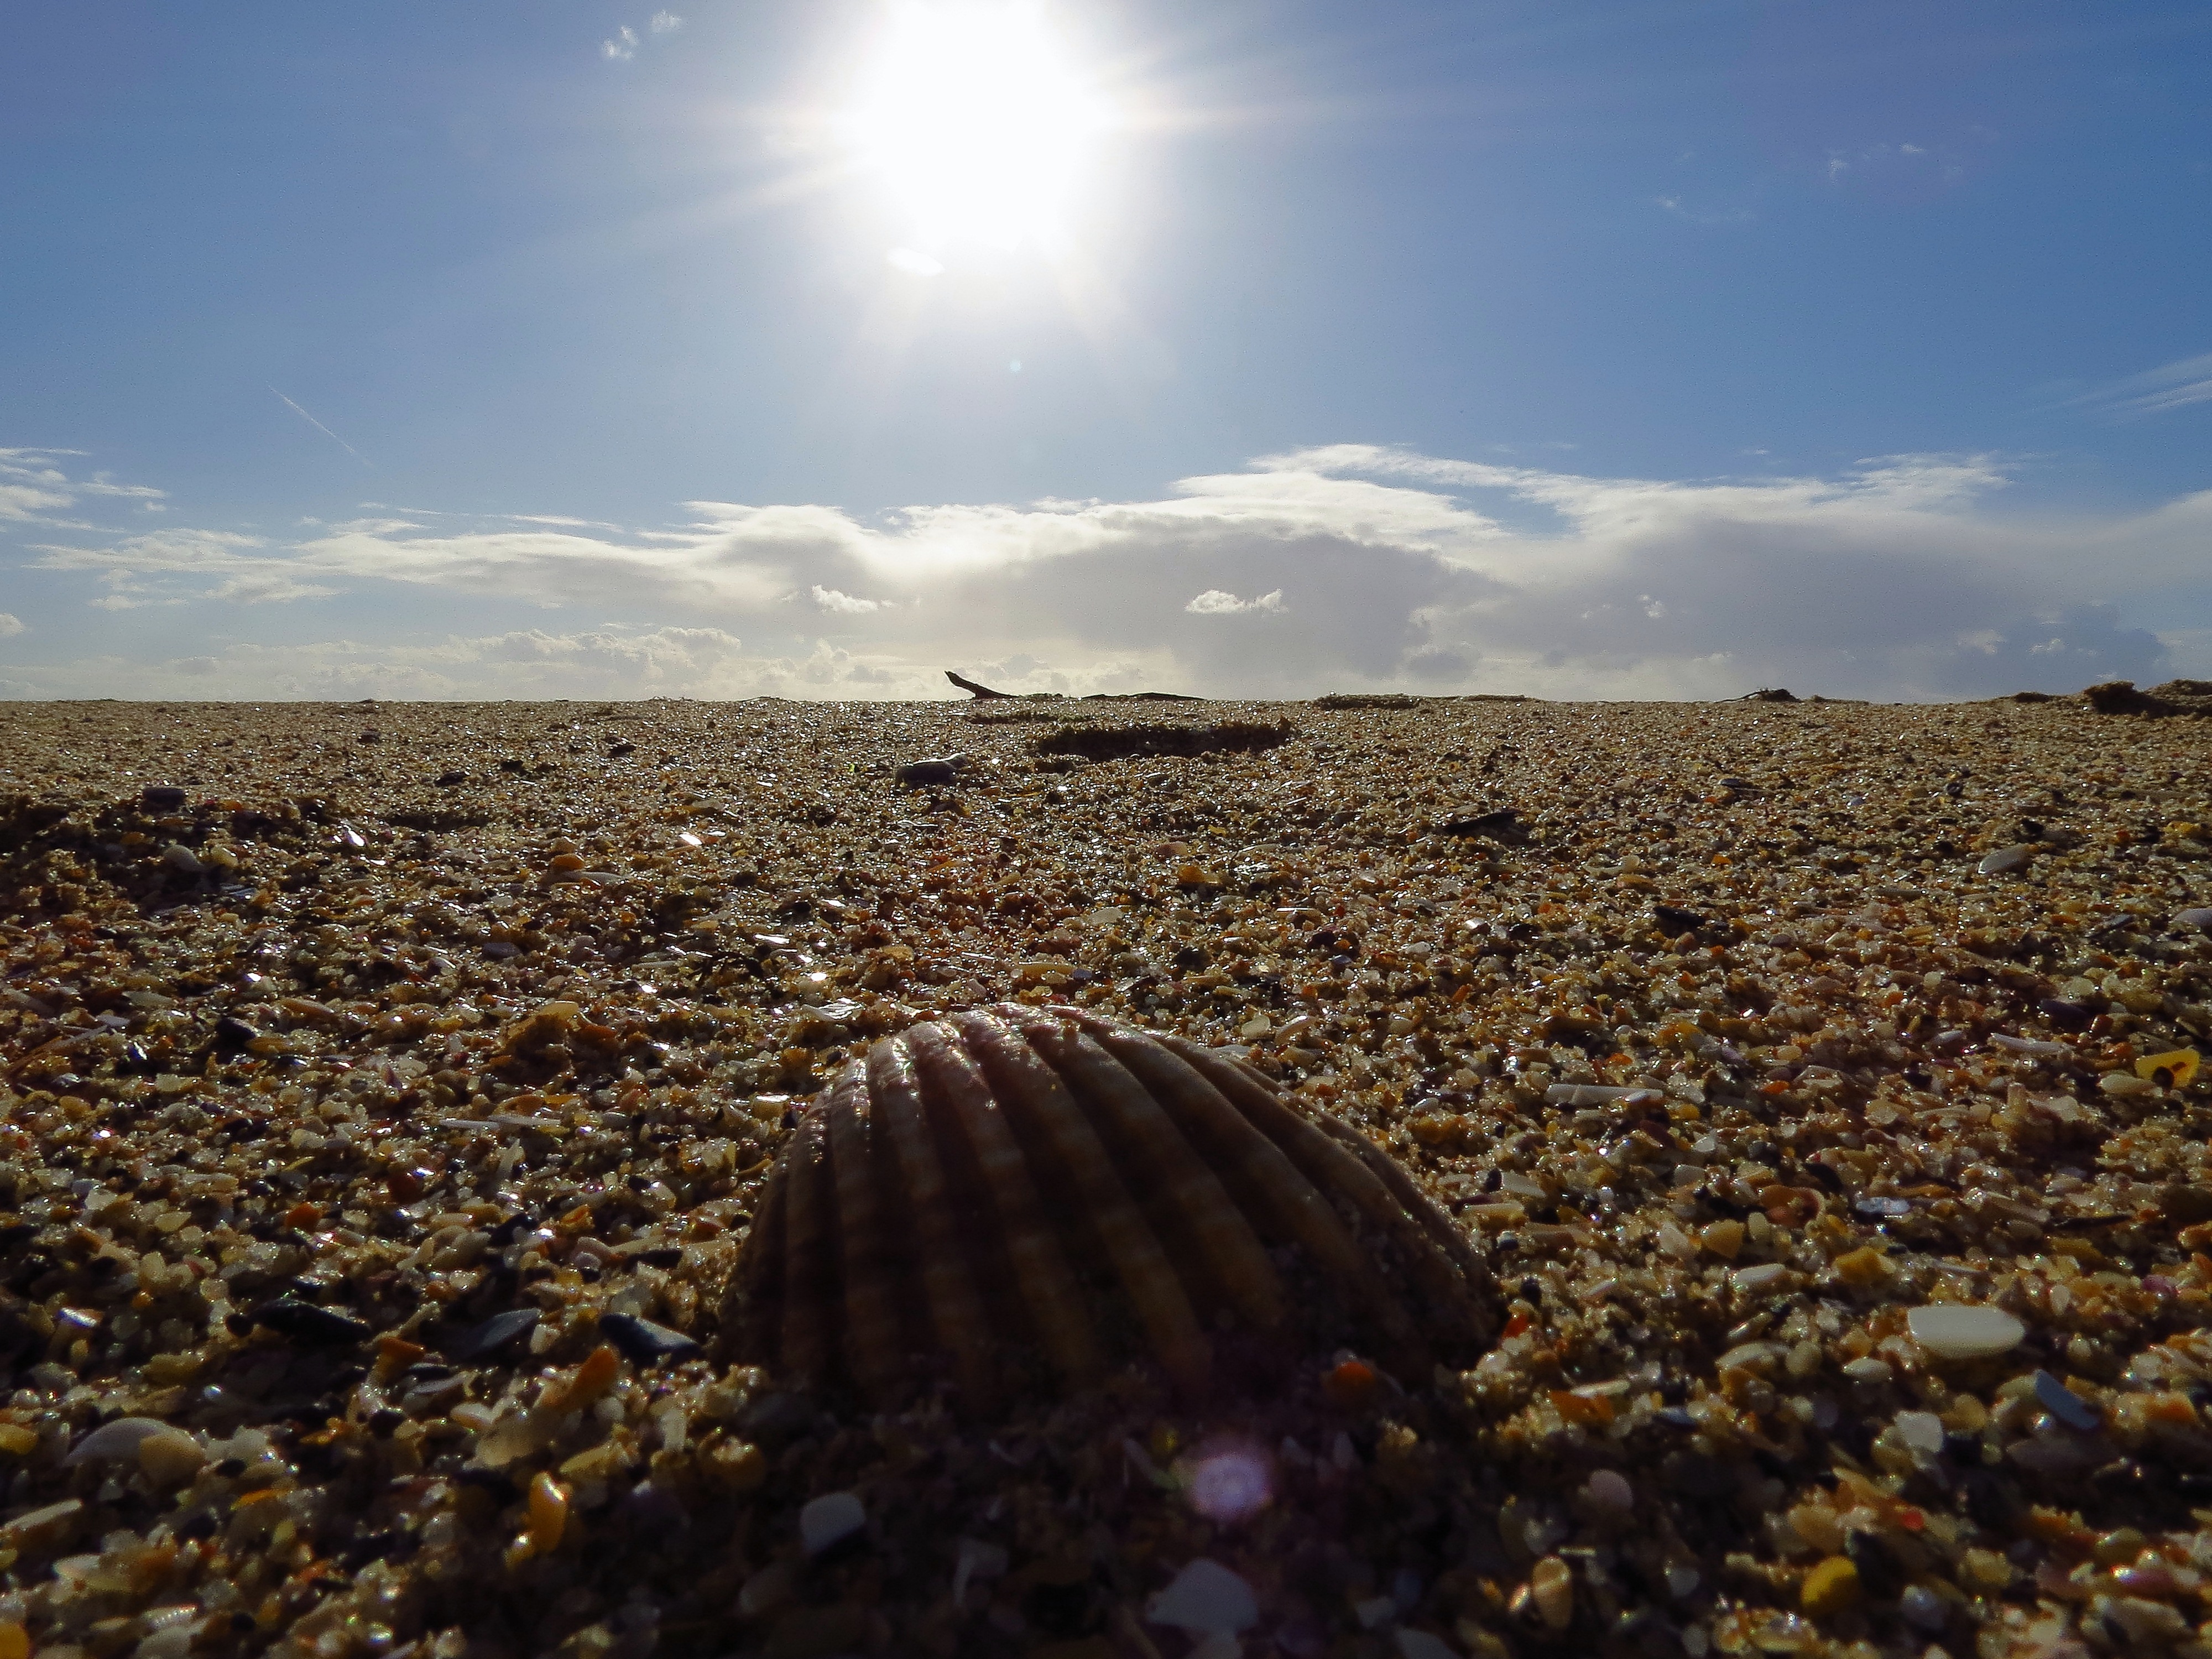
beach, landscape, sea, coast, nature, sand, rock, ocean, horizon, cloud, sky, sun, sunset, field, sunlight, morning, desert, shore, soil, material, spain, galicia, pontevedra, sanxenxo, paisajes, habitat, ggl1, gaby1, canonsx40hs, montalvo, spa a, natural environment